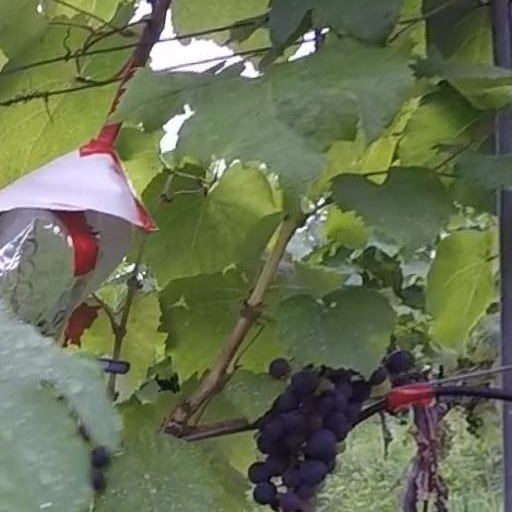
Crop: grape